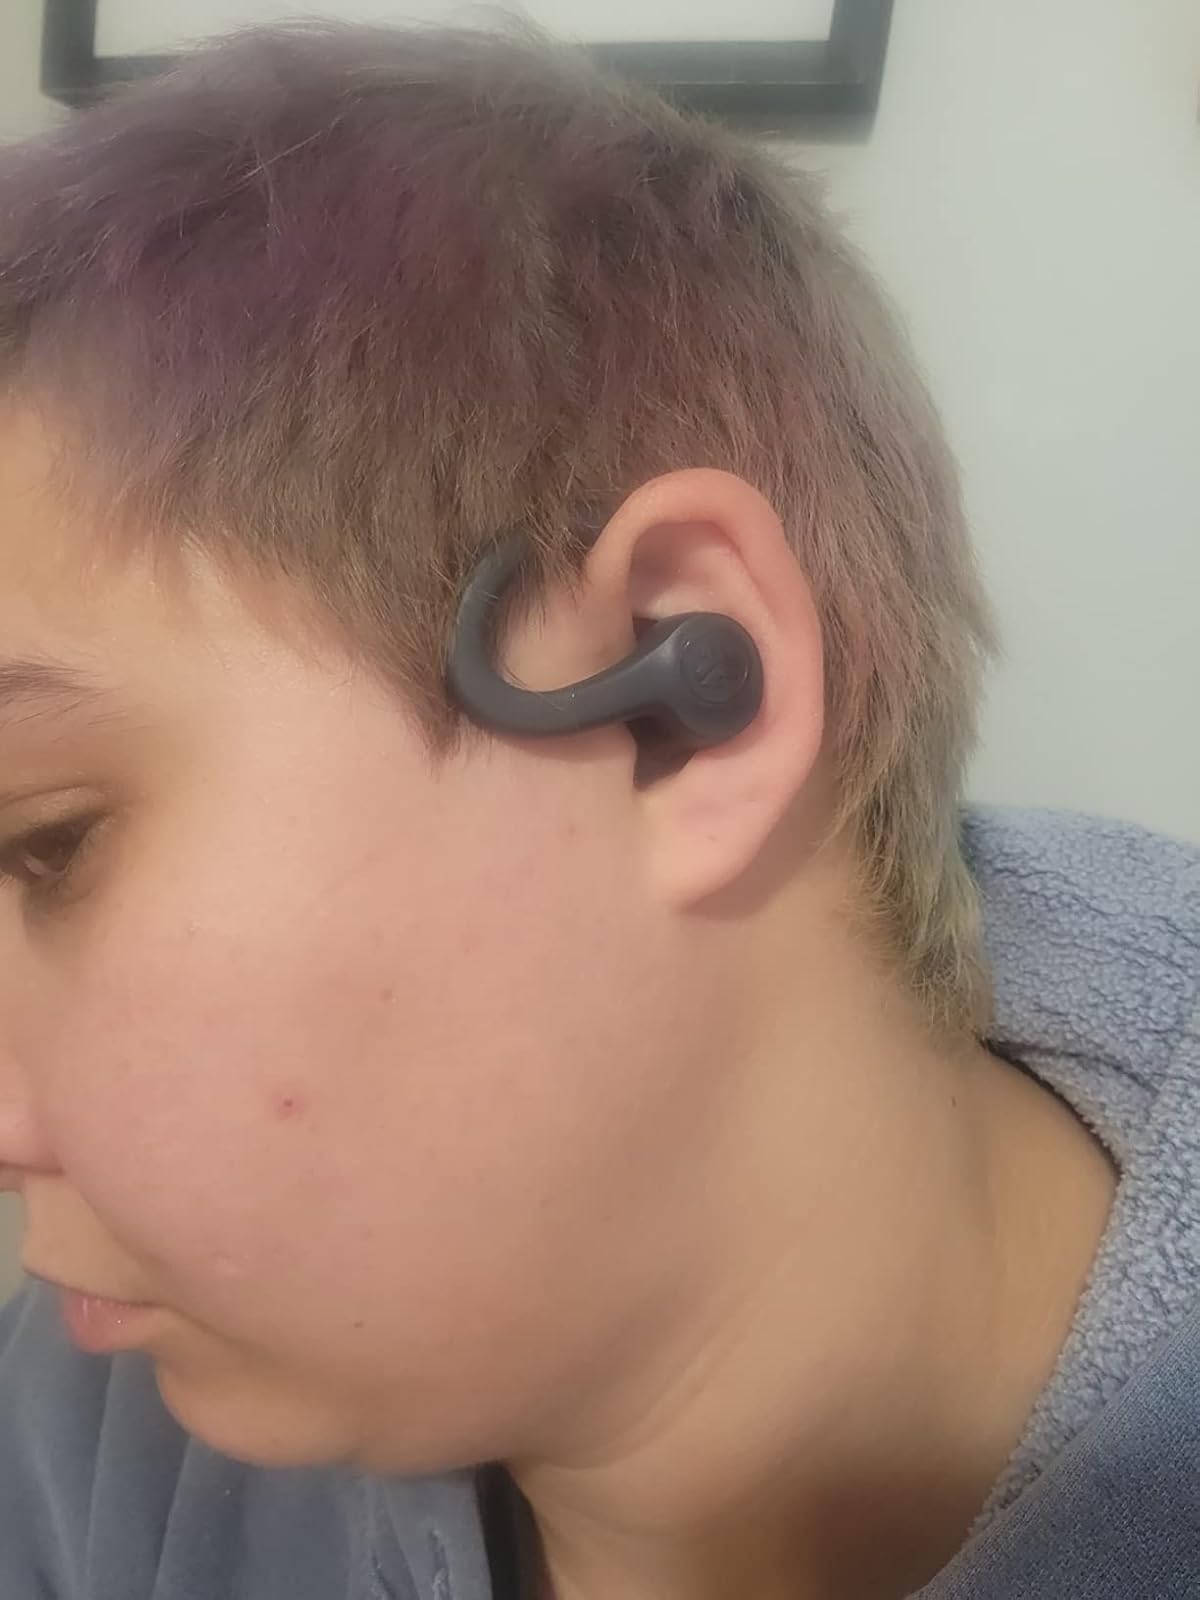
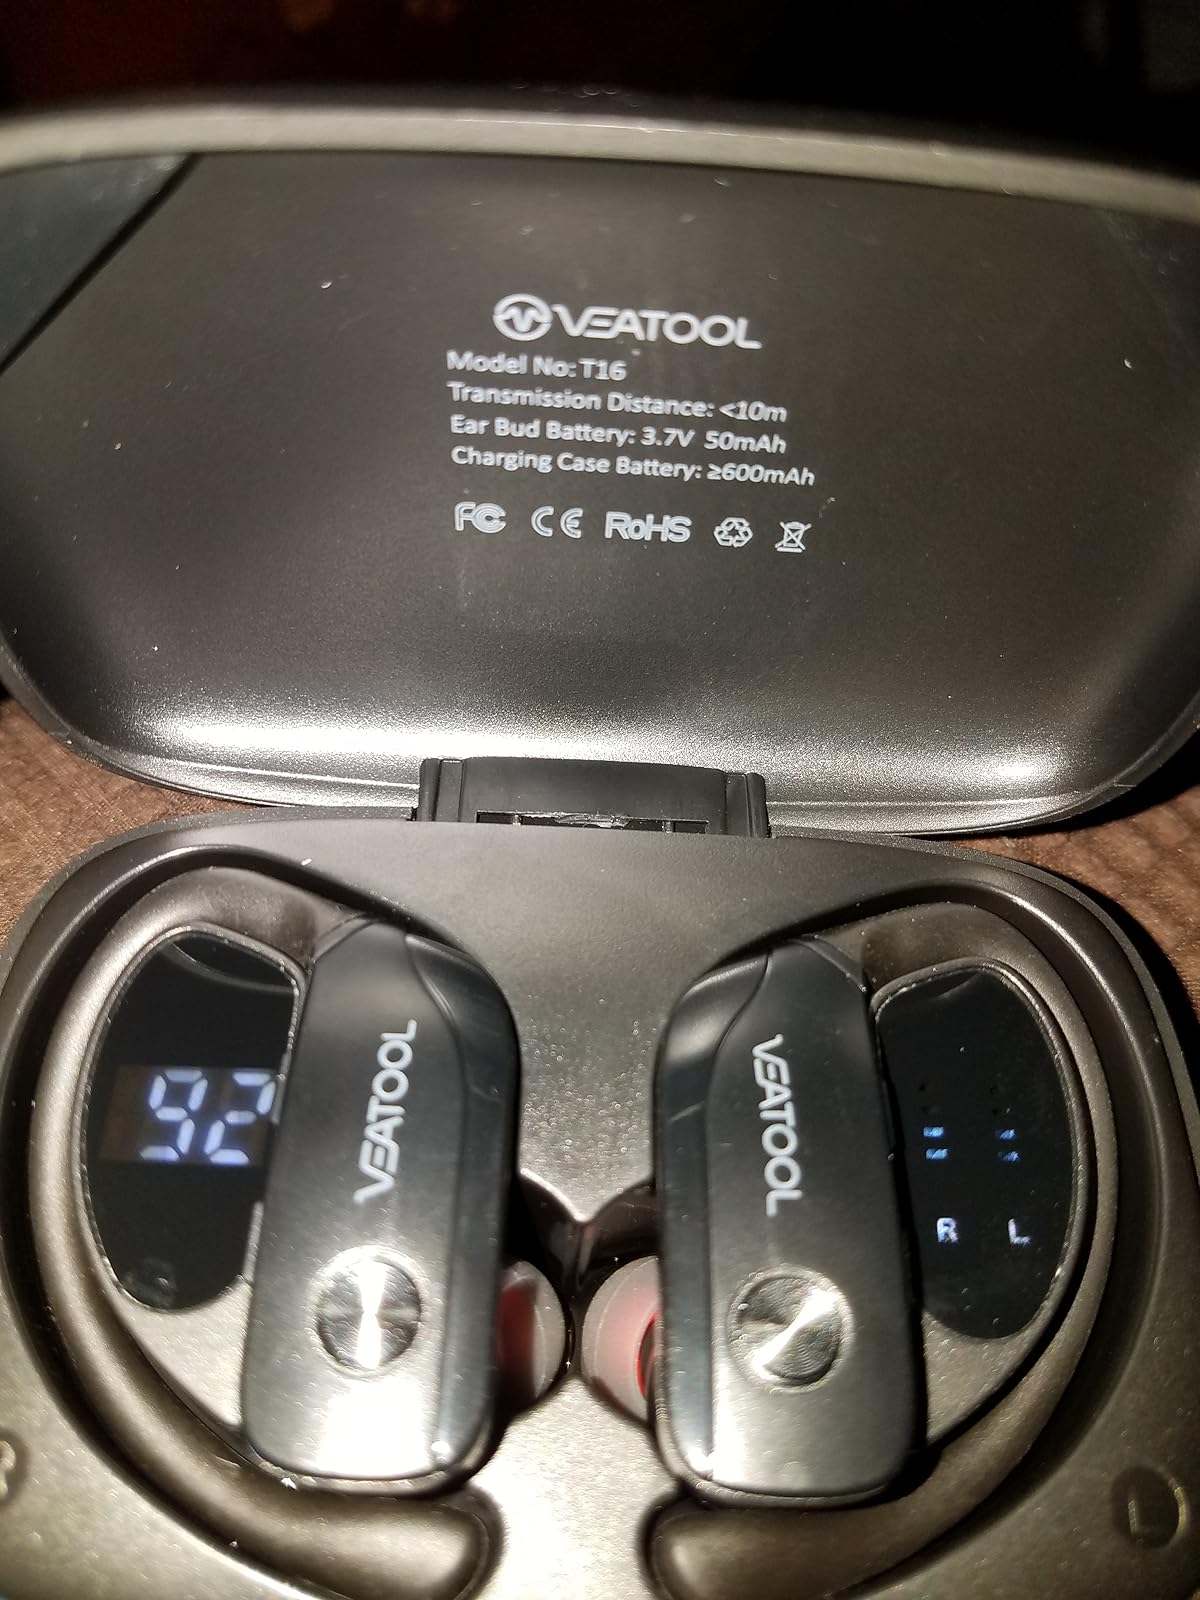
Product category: earbuds
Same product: no